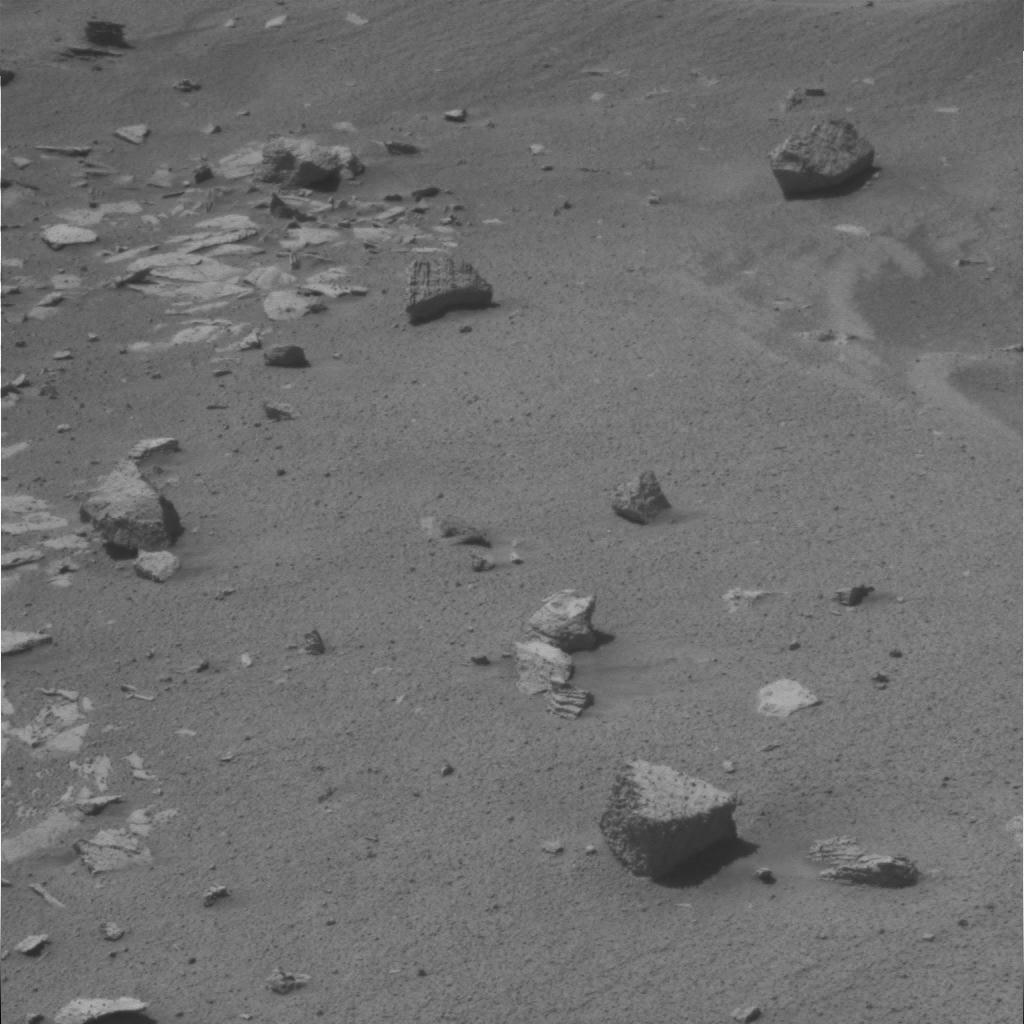
Surface features visible: Rock Outcrops, Clasts, Dunes/Ripples, Rock (Linear Features), Soil, Nearby Surface